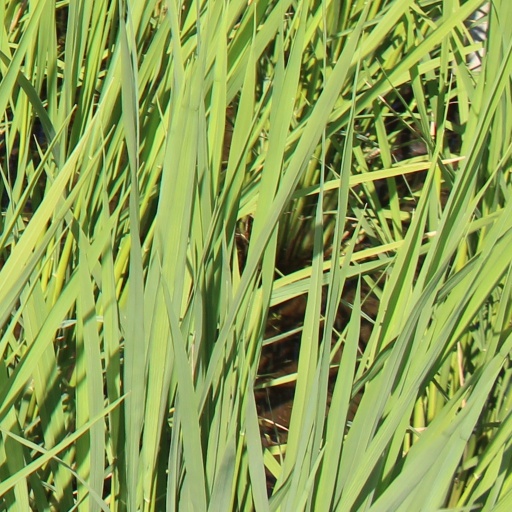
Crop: rice